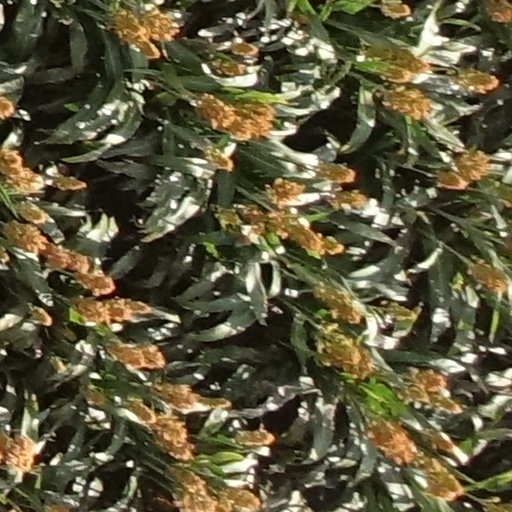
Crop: sorghum